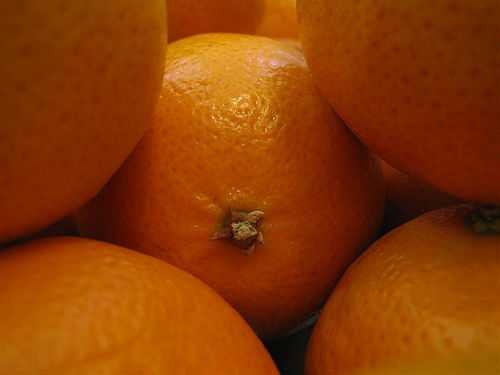
Label: Orange